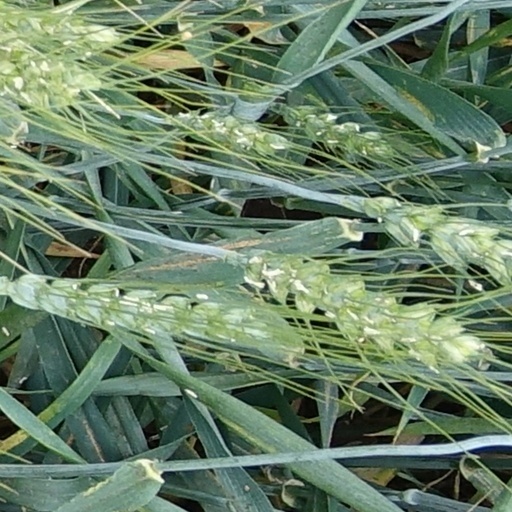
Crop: wheat